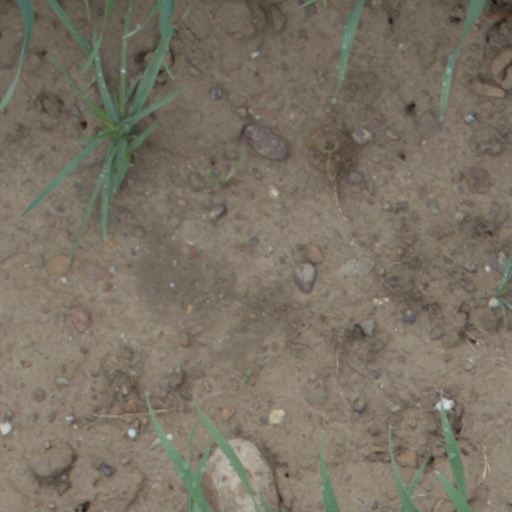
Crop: wheat